Actua Pool

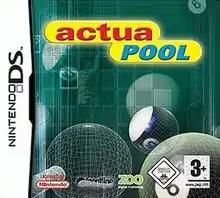
2007 Nintendo DS cover

Actua Pool also known as Pool Shark & Ultimate 8-Ball (depending on platform and market) is a sports simulation video game developed by British companies Gremlin Interactive and Mirage Ltd as part of their highly successful "Actua Sports" series of sport simulators of the mid-to-late 1990s. "Actua Pool", a pool game (pocket billiards), was originally released on the Microsoft Windows platform and the Sony PlayStation home console in 1999; these versions were also published under the name Pool Shark. The game was very well received, praised for its realistic physics engine and challenging AI opponents, although the game spawned a sequel which was not as successful. In 2007, "Actua Pool" was ported to the Nintendo DS handheld game console.